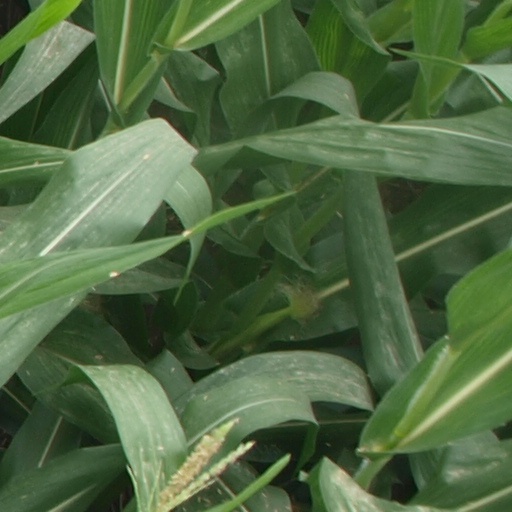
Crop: maize; corn